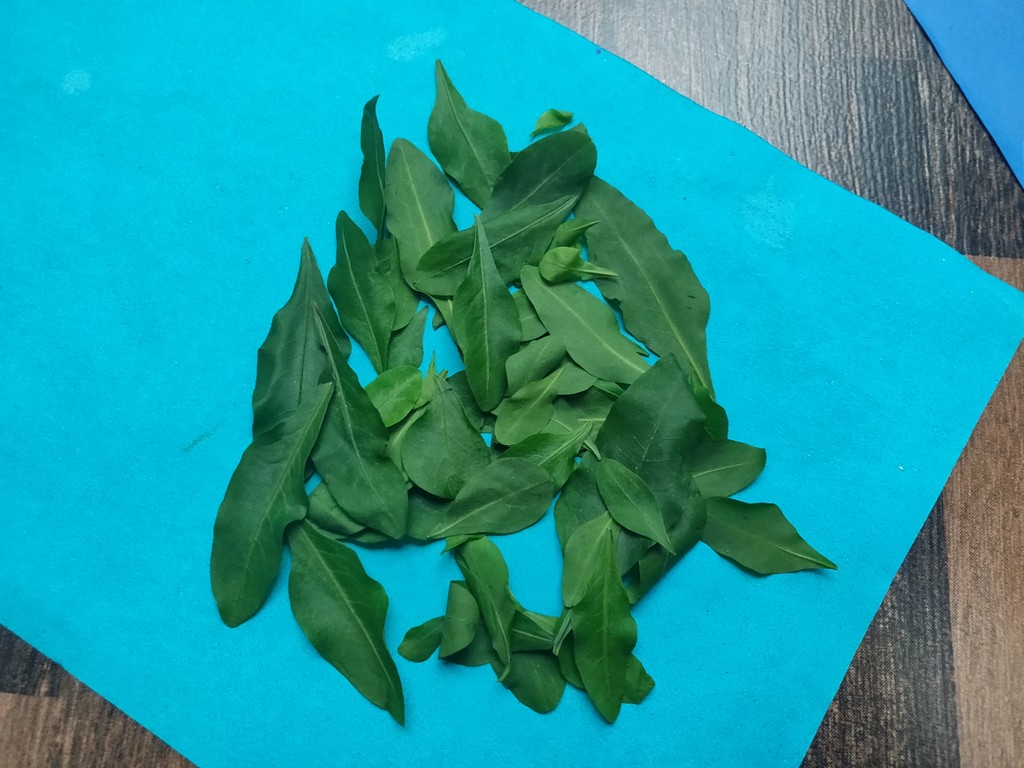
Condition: Healthy
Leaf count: multiple
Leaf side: unknown